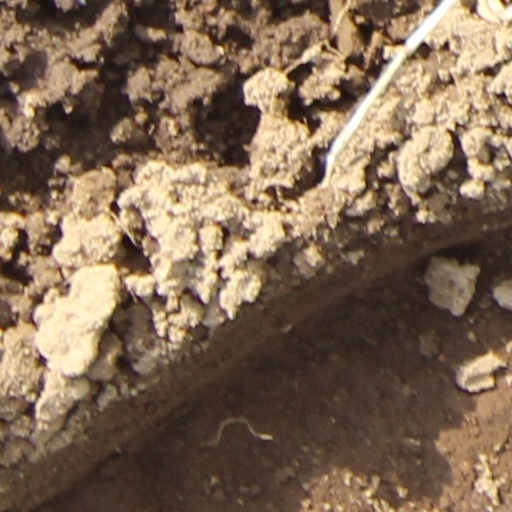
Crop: wheat